Alva Belmont

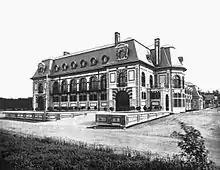
Belcourt Castle, the Belmont summerhouse in Newport, Rhode Island

Alva Vanderbilt shocked society in March 1895 when she divorced her husband who had long been unfaithful, at a time when divorce was rare among the elite, and received a large financial settlement said to be in excess of $10 million, in addition to several estates. She already owned Marble House outright. The grounds for divorce were allegations of William's adultery, although there were some who believed that William had hired a woman to pretend to be his mistress so that Alva would divorce him.